Cultural property documentation

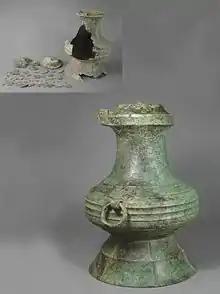
Before and after photographs of a conservation treatment, Bronze Hui sculpture

Documenting conservation treatments is a crucial part of managing collections. There is documentation required pre-treatment, e.g., proposals and examination results; documentation required post-treatment--reports; and photographs, which visually document the process before, during, and after treatment. In order to determine the conservation priorities and ideal state of an object, the conservator first consults historical/cultural research and conducts and documents a physical examination of the object. Physical examinations can be useful in understanding materials composition and causes of deterioration, and when properly documented, can provide a reference for future conservators. Proposals also document the justifications for the proposed course of action and treatment goals, using both physical and contextual rationale. Before any treatment begins, the object is thoroughly photographed to document the "before" state. Once the initial stages of the treatment and cleaning have commenced, more photographs are taken to document the "actual state" of the object, free of compensations and old varnishes.